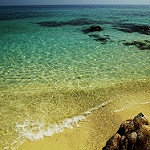
Label: sea